E.L. Fudge
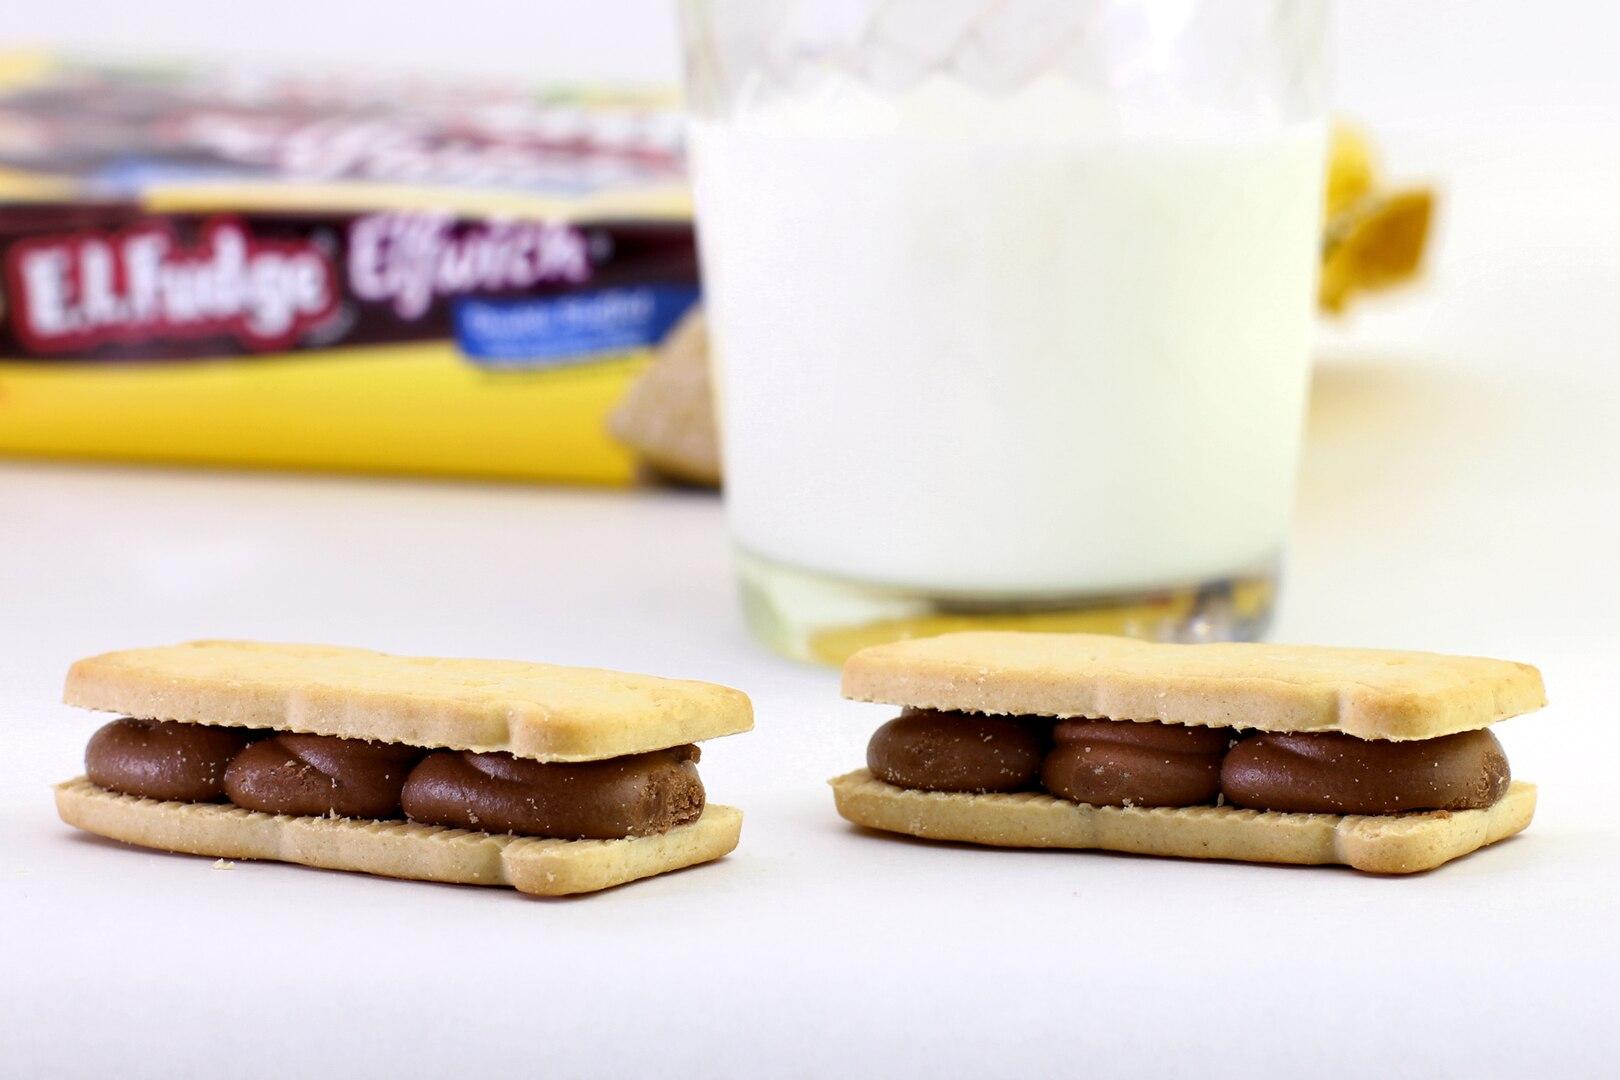
Also known as:
fa - Persian: ئی.ال. فاج
tr - Turkish: E.L. Fudge
Category: cookies (sandwich cookie)
Cuisine: American
Associated cuisines: American
Area: Philadelphia
Countries: United States
Region: Northern America, , , ,
The dish is a type of butter-flavored shortbread sandwich cookies with a fudge creme filling.